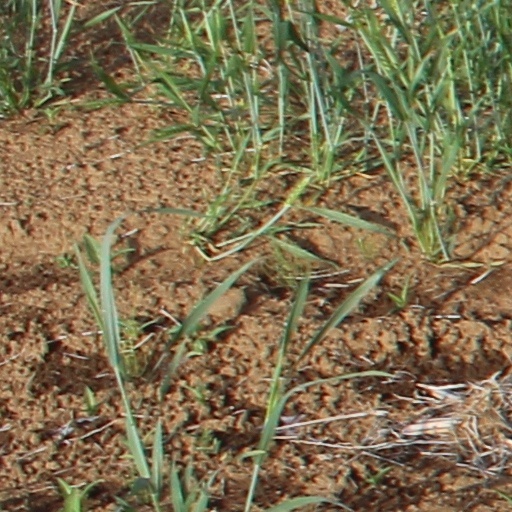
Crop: wheat